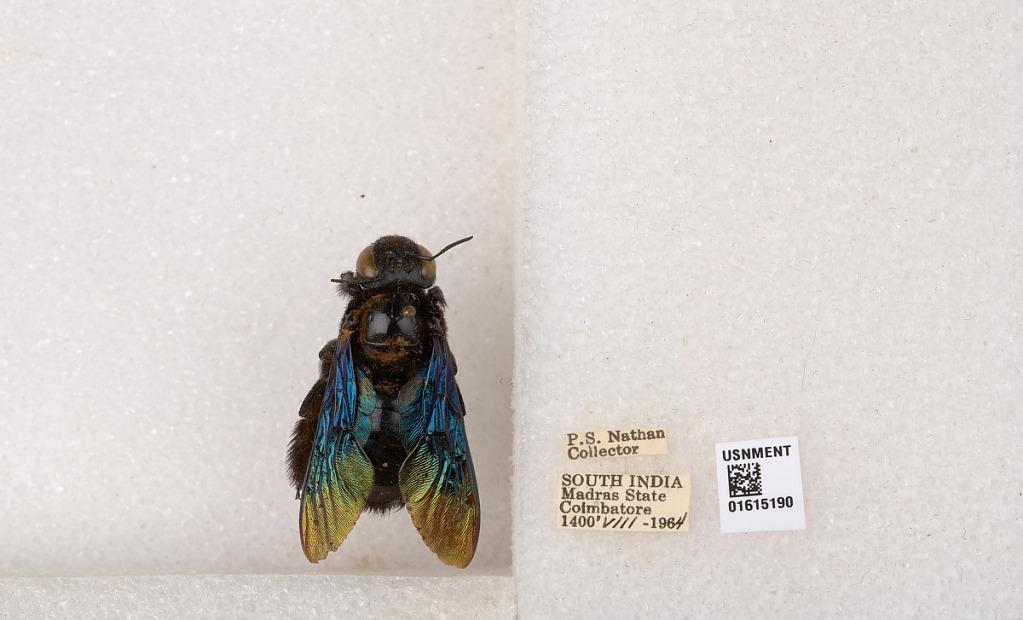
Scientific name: Xylocopa (Biluna) auripennis auripennis Lepeletier
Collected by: P. Nathan
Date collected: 1964-8-1
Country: India
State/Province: Tamil Nadu
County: Coimbatore
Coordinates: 10.9955, 76.9034